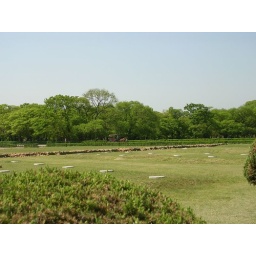
The white circles in the grass indicate where the pillars of great palaces once stood.